Kamwina Nsapu rebellion

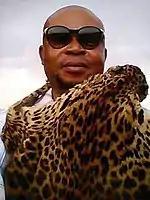
Jean-Pierre Mpandi, known as Kamwina Nsapu, in 2016

In 2011, Jean-Pierre Mpandi was designated to succeed his uncle and become the sixth head or "Kamwina Nsapu" (black ant) of his Bajila Kasanja clan, part of the wider Lulua ethnic group, after his return from South Africa where he had been convicted in a diamond-trafficking case. Such chiefs exercise significant control over land and are required to be recognized by the central state even if they are selected according to traditions. This policy encourages chiefs to support the Congolese central government to get its endorsement.